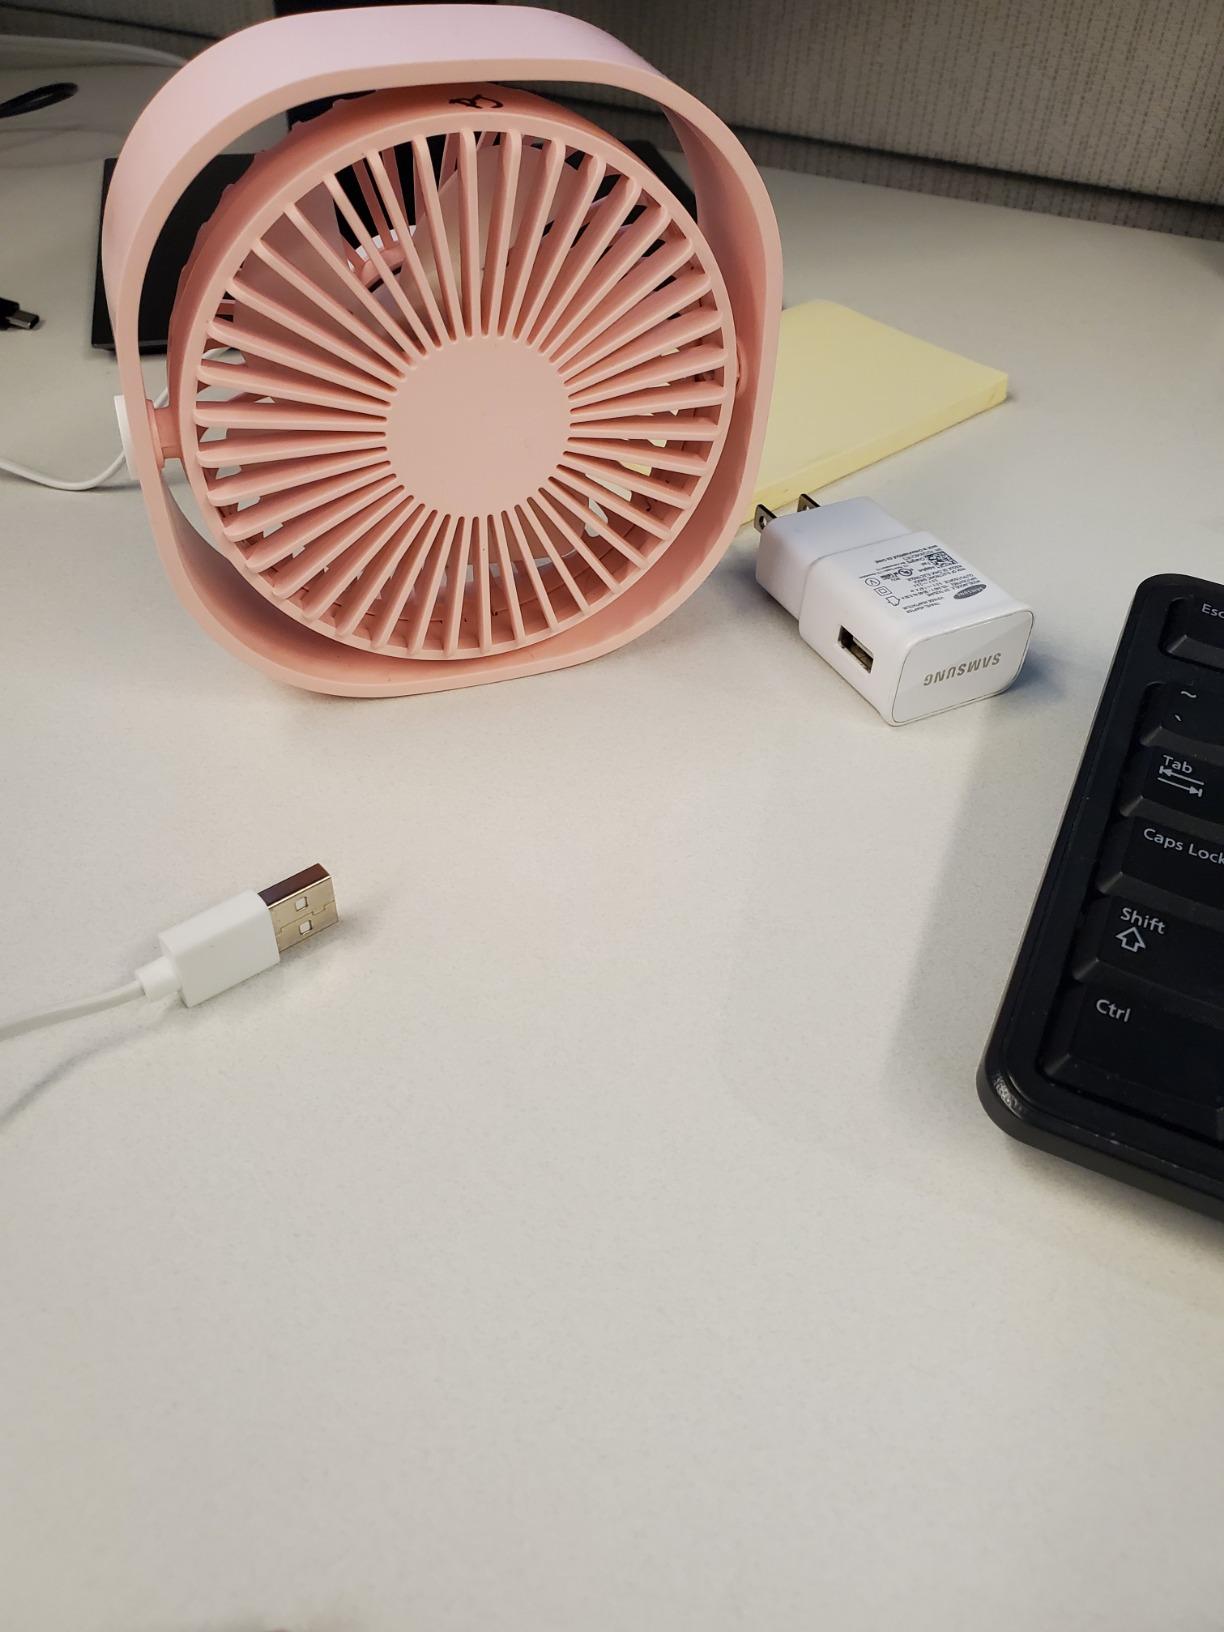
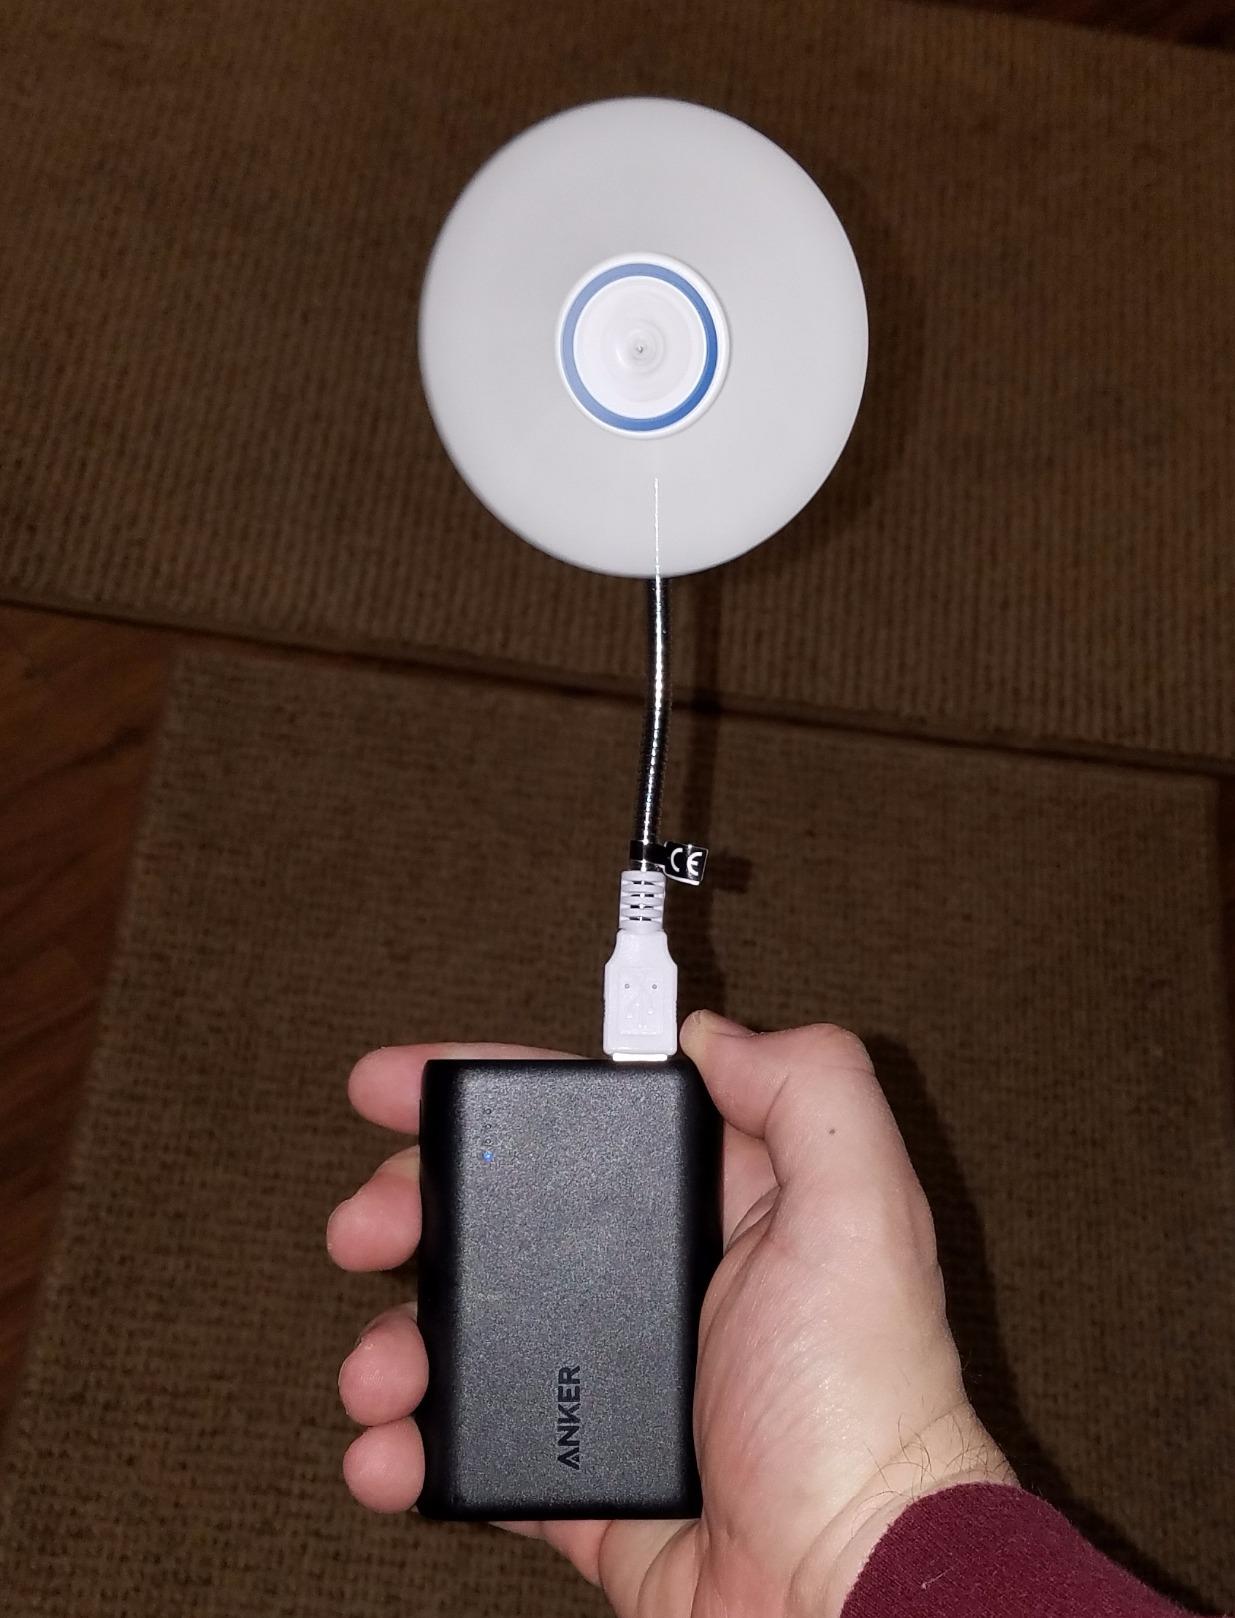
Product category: fan
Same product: no